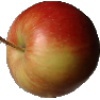
Label: Apple Red 2